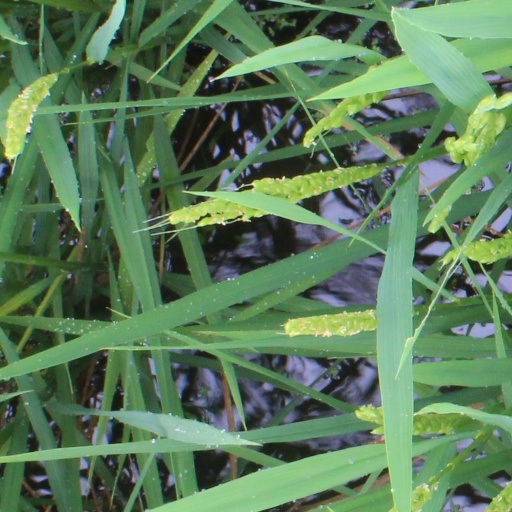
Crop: rice